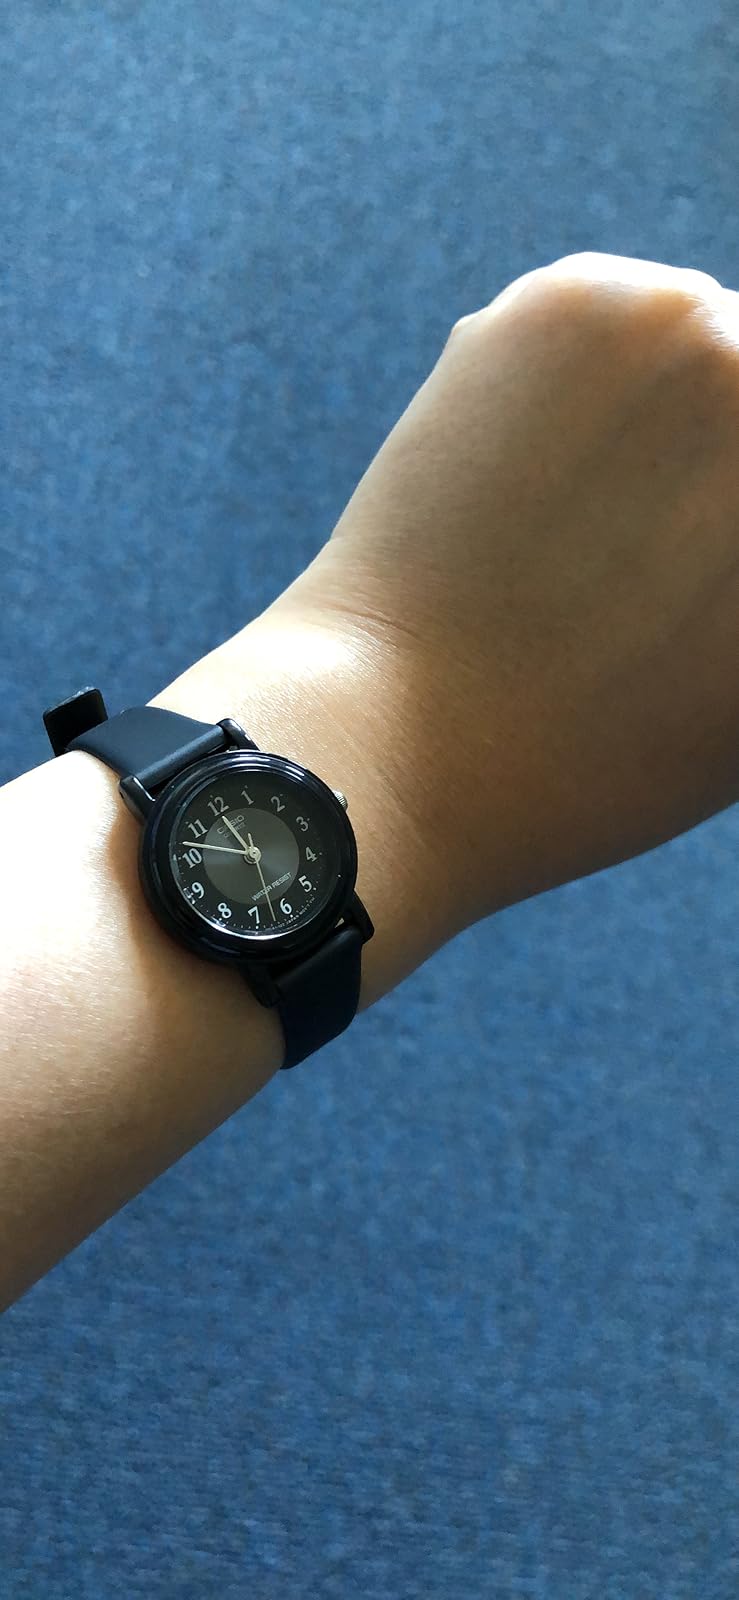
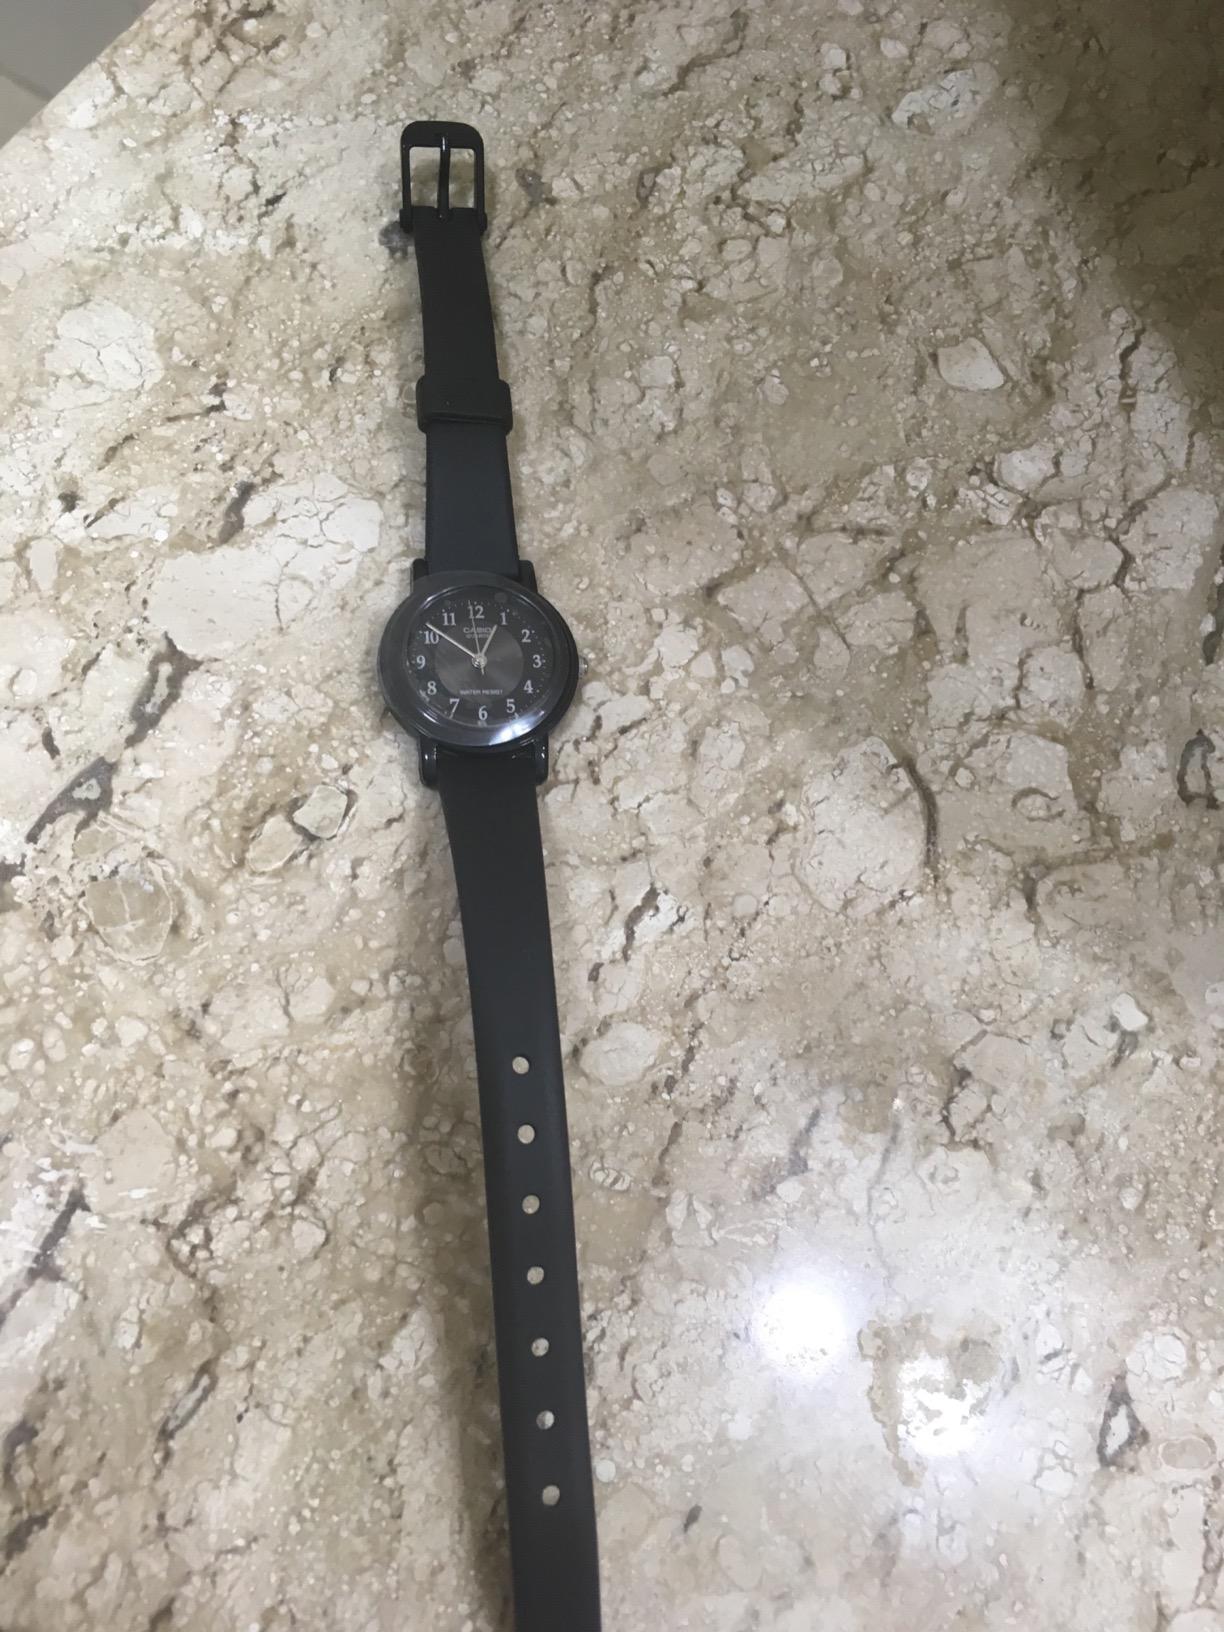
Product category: accessories_watch
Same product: yes